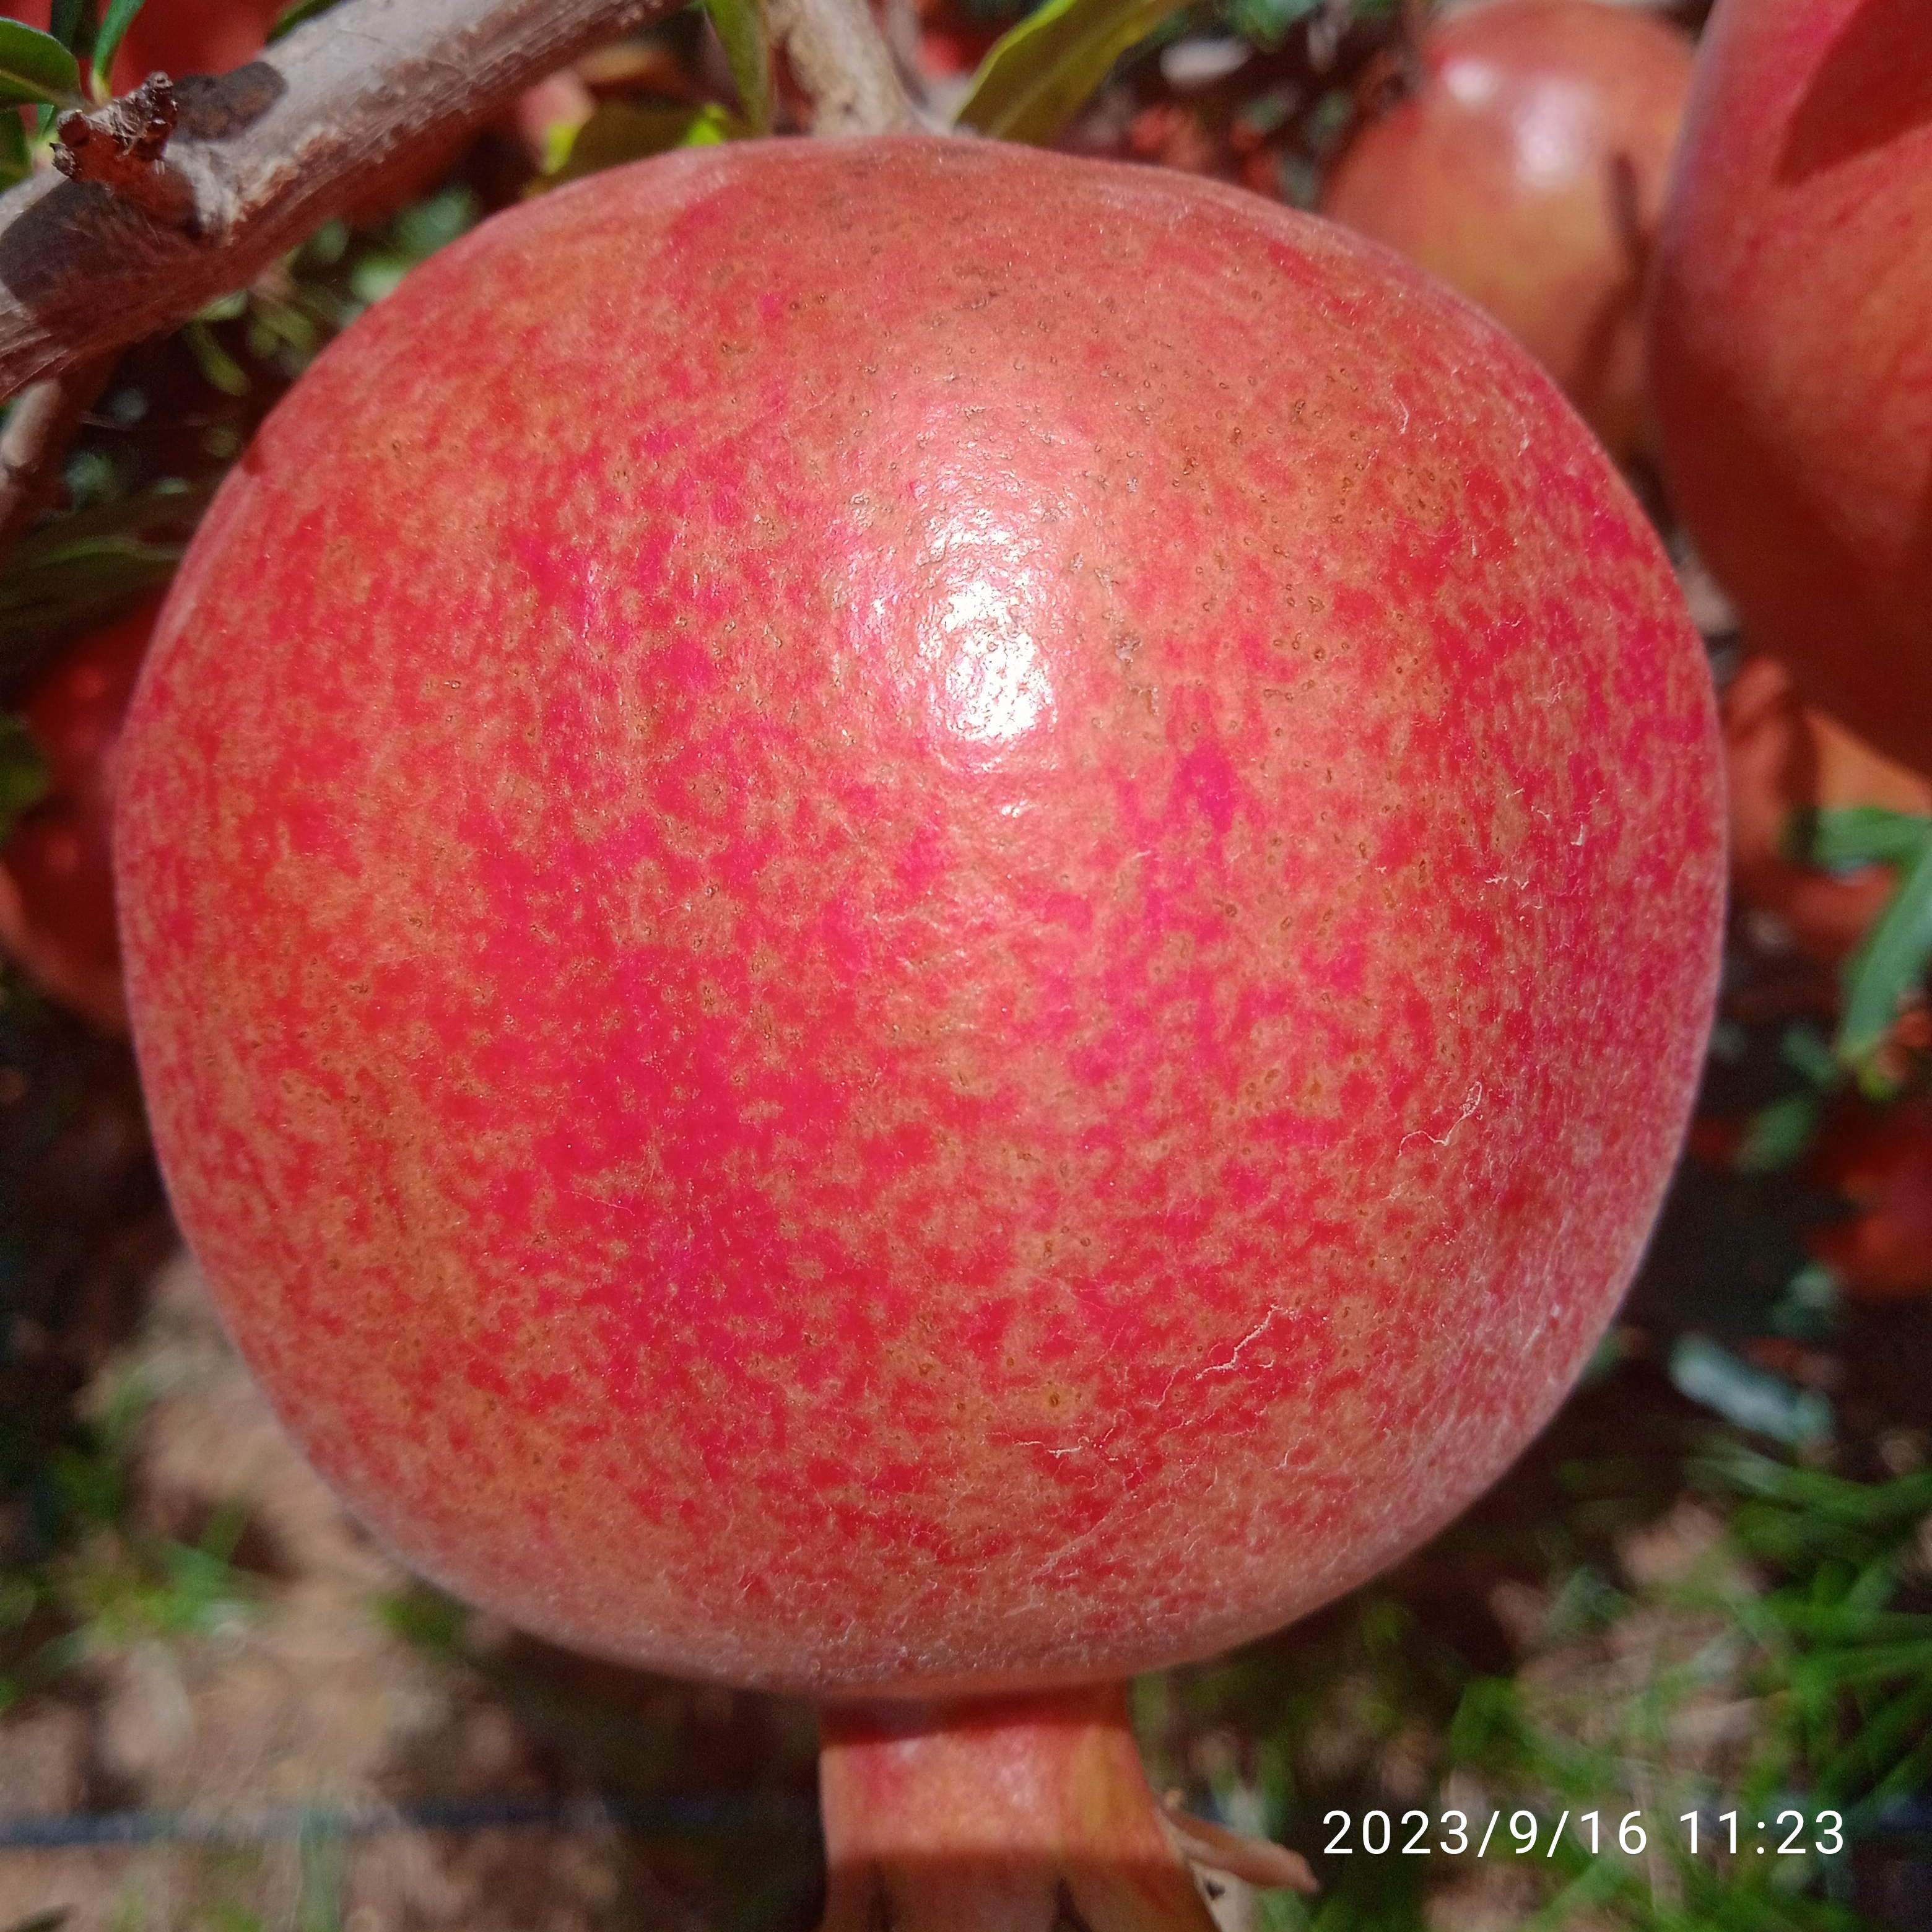
Label: Healthy